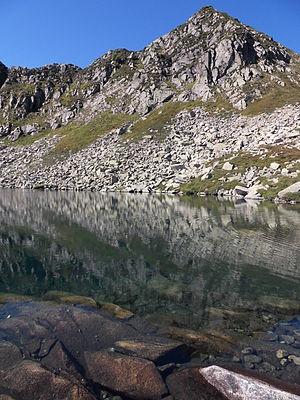
L'étang d'Alate (1868 m), au pied du mont Garias (2006 m), en Ariège, vallée de Vicdessos, région Midi-Pyrénées. Prise de vue le 19 septembre 2010.
L'étang d'Alate est un lac naturel de montagne, situé dans le massif des Pyrénées françaises dans le département de l'Ariège, à 1 868 mètres d’altitude. Il se situe à l'extrémité ouest du vallon de Saleix dans la vallée de Vicdessos, à proximité du port de Saleix qui donne accès au Couserans.